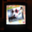
Label: television